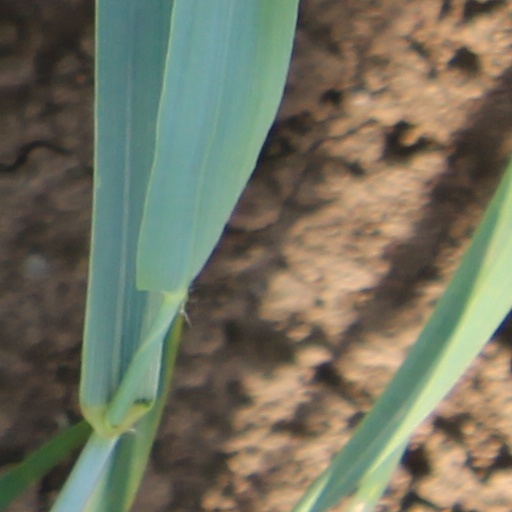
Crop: wheat